Nicolae Ceaușescu

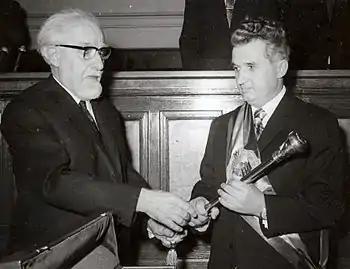
Ceaușescu receiving the presidential sceptre, 1974

Ceaușescu's political independence from the Soviet Union and his protest against the invasion of Czechoslovakia in 1968 drew the interest of Western powers, whose governments briefly believed that he was an anti-Soviet maverick and hoped to create a schism in the Warsaw Pact by funding him. Ceaușescu did not realise that the funding was not always favourable, borrowing heavily (more than $13 billion) from the West to finance economic development, with these loans ultimately devastating the country's finances. He also secured a deal for cheap oil from Iran, but the deal fell through after the Shah Mohammad Reza Pahlavi was overthrown in 1979 during the Iranian Revolution.